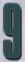
Number: 9